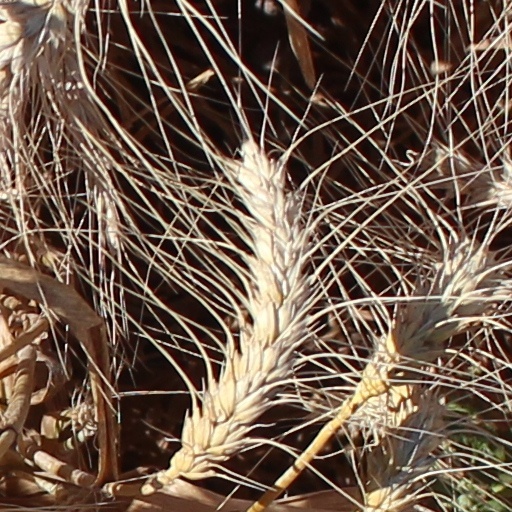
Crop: wheat